Polish identity card

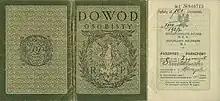
Polish identity card (left and centre) and passport (right) from 1930.

From 1919 until 1928, the term "Polish identity card" was used to describe the document necessary for foreign travel. This effectively served as a de facto passport for international travel (despite the name "personal ID card" on the inner cover it was already effectively a passport). The fee for its release was high: in June 1923 it was 90,000 Polish marks, and in 1930 101 Polish złotys. In this form, the "Polish identity card" also served as a form of resident registration in which temporary stays in the country were also entered (outside the place of permanent check-in). The pre-1928 "Polish identity card" took the form of a cardboard sheet folded in half and contained personal data, photography, occupation, religion, literacy information and description. Over time, evidence grew into a 16-page booklet in a cardboard cover, of which 11 pages were intended for credentials of reports.